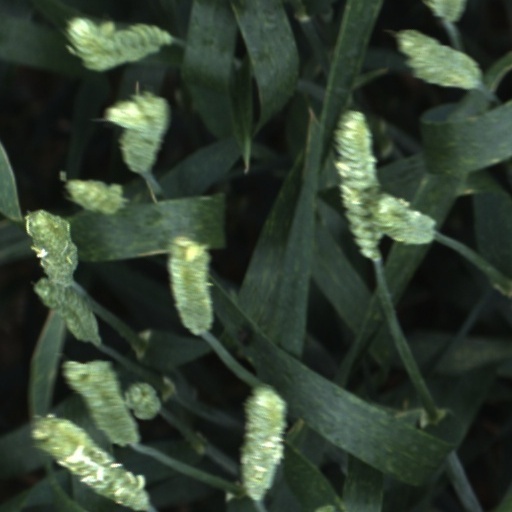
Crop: wheat